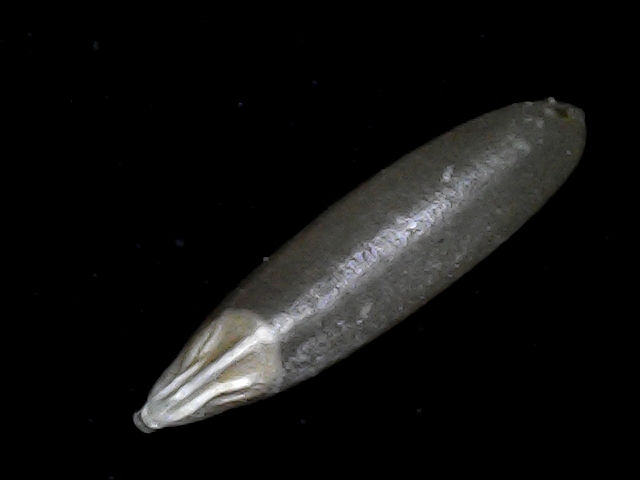
Rice variety: BD70